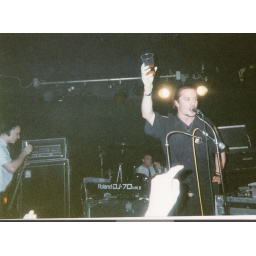
Patton raises a traditionally plastic limelight glass of whiskey in a toast